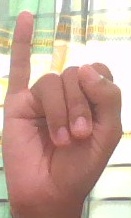
ASL sign: I